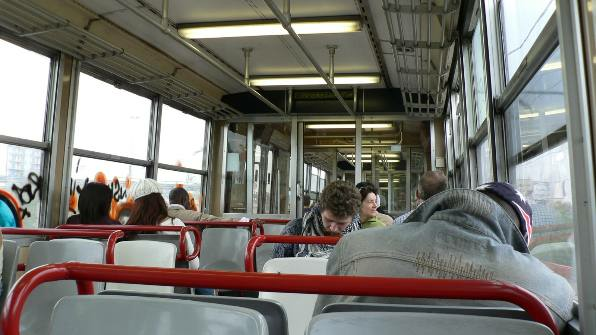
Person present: Yes